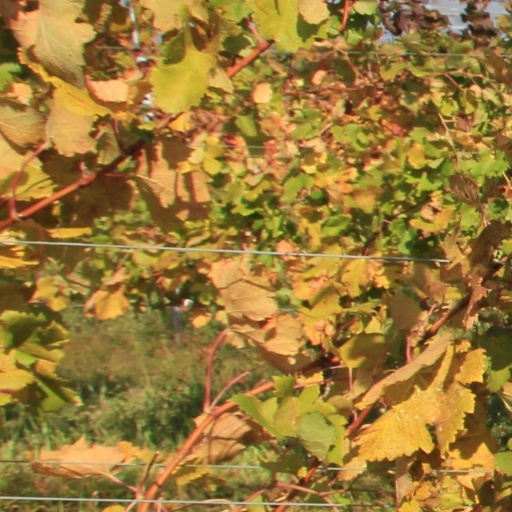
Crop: grape